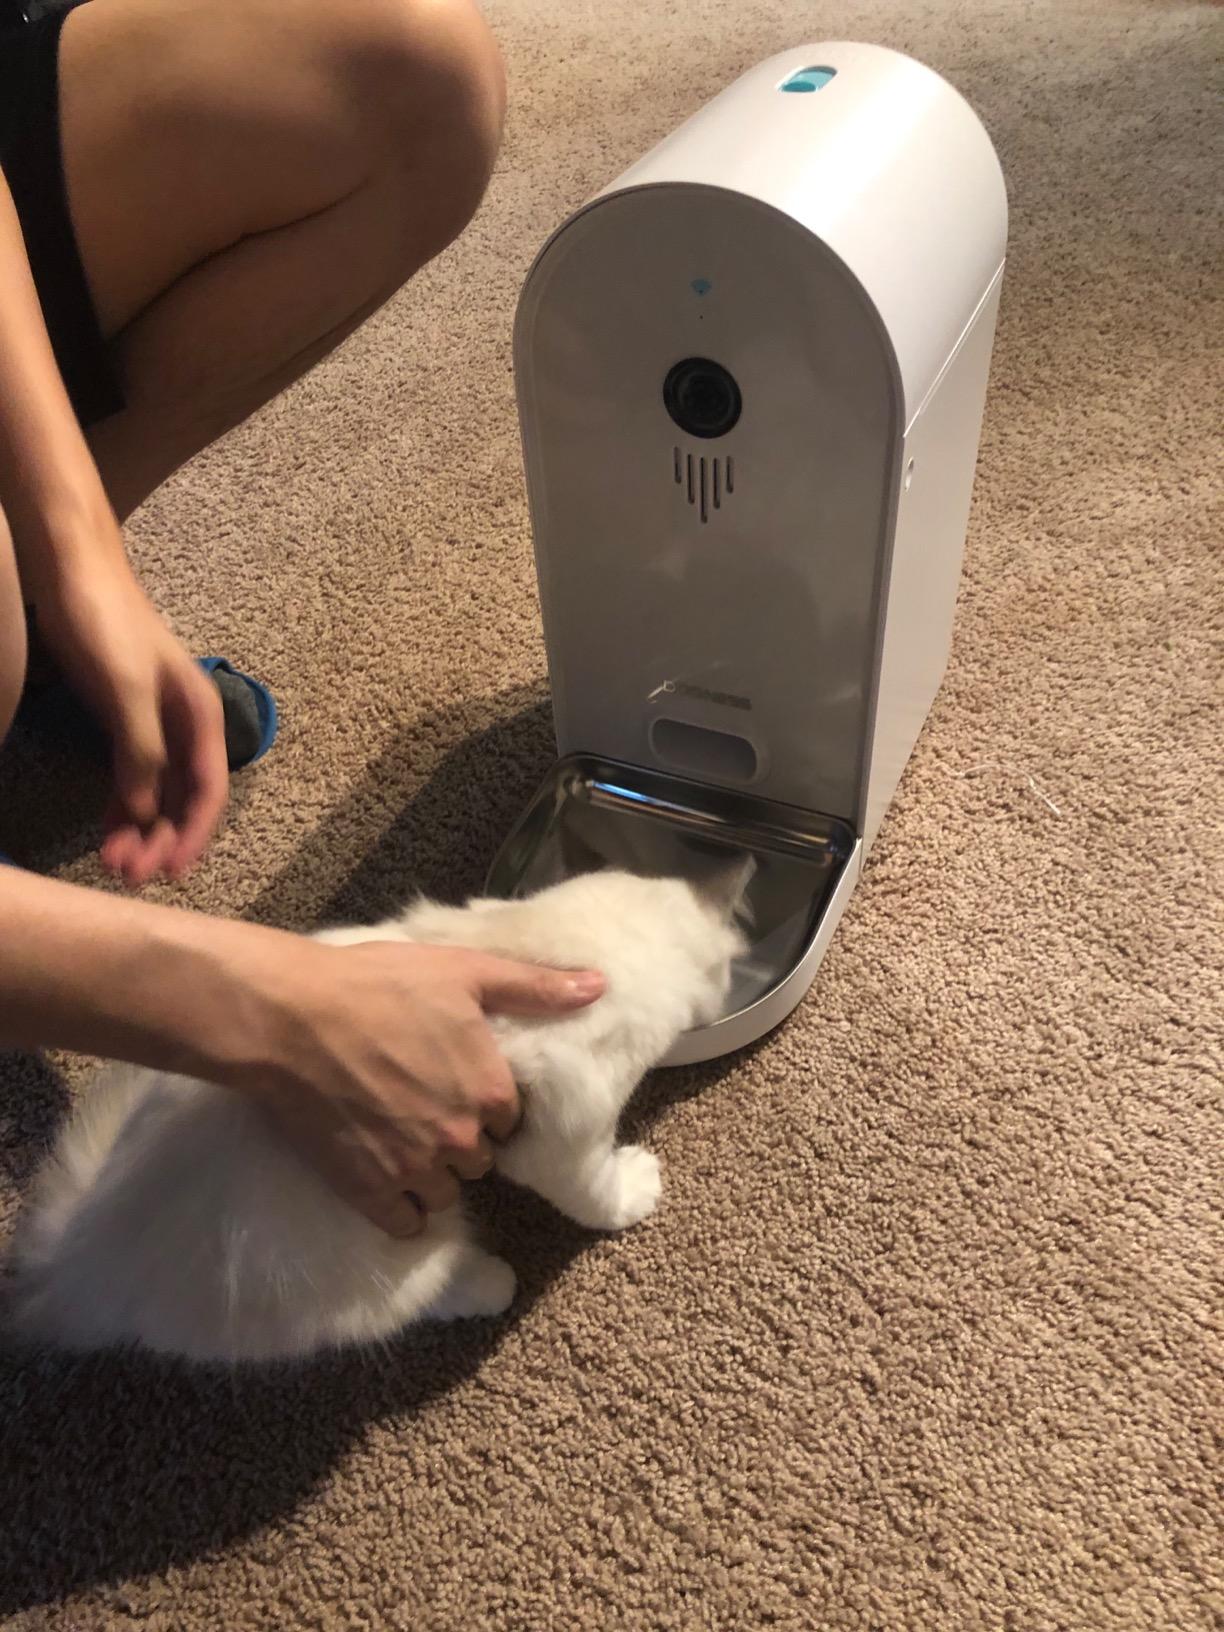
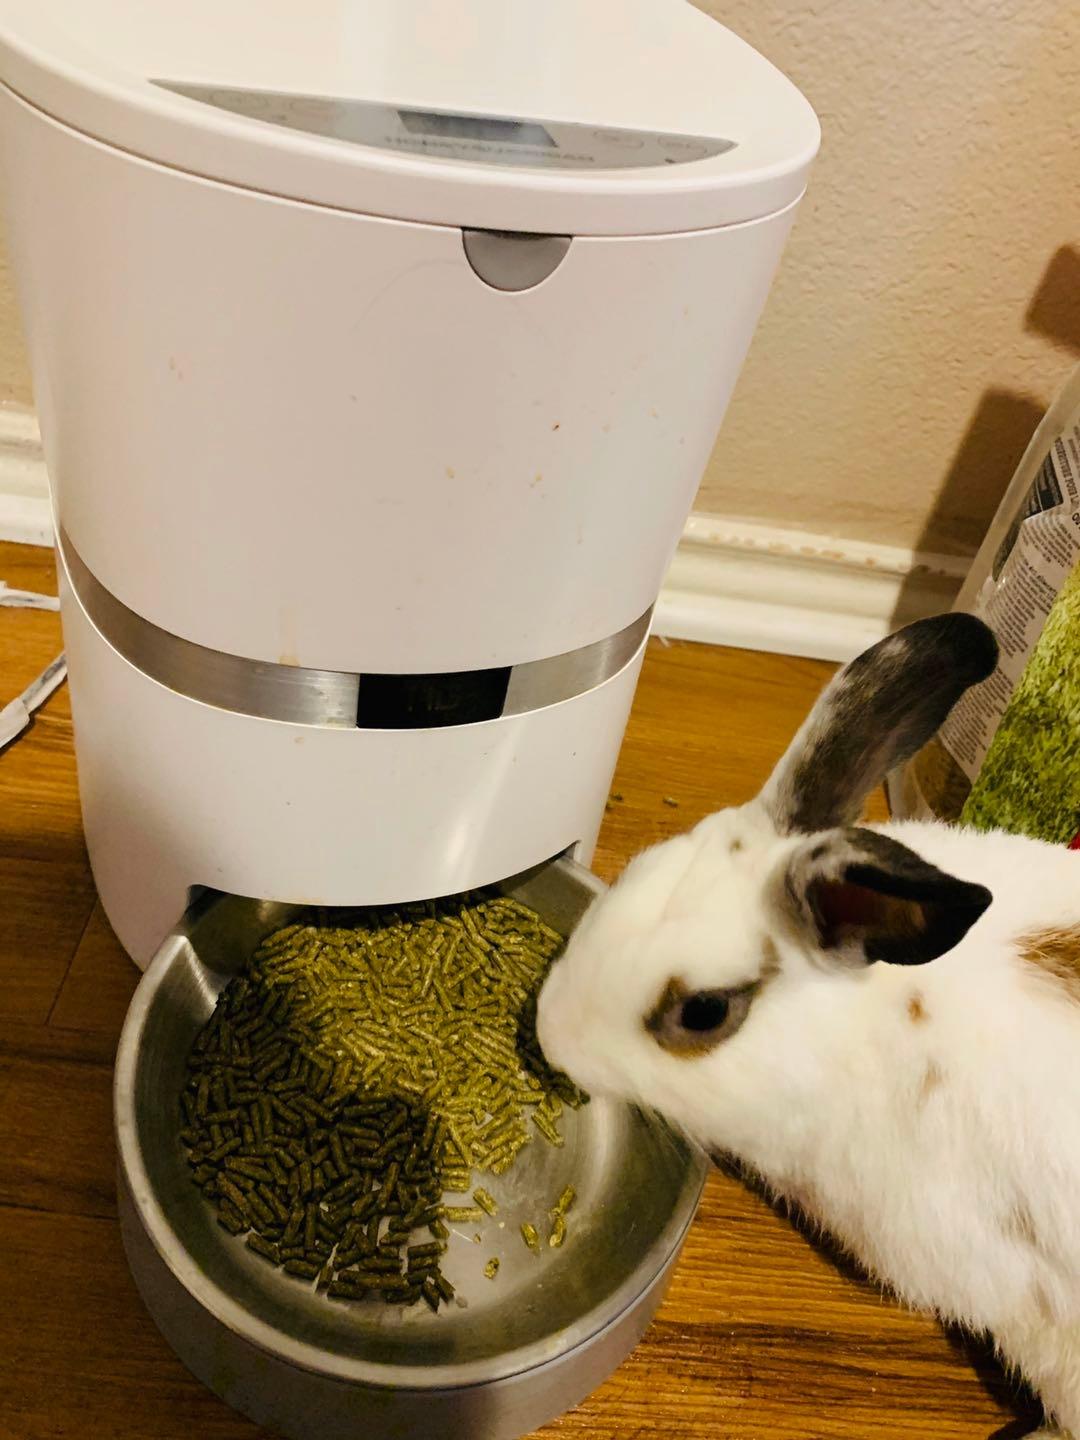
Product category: items_feeder
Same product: no